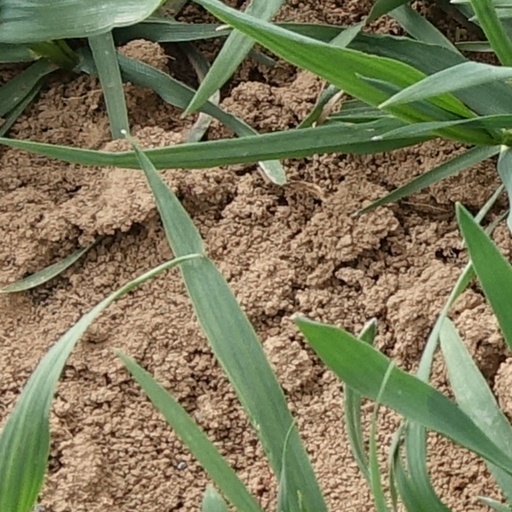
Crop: wheat